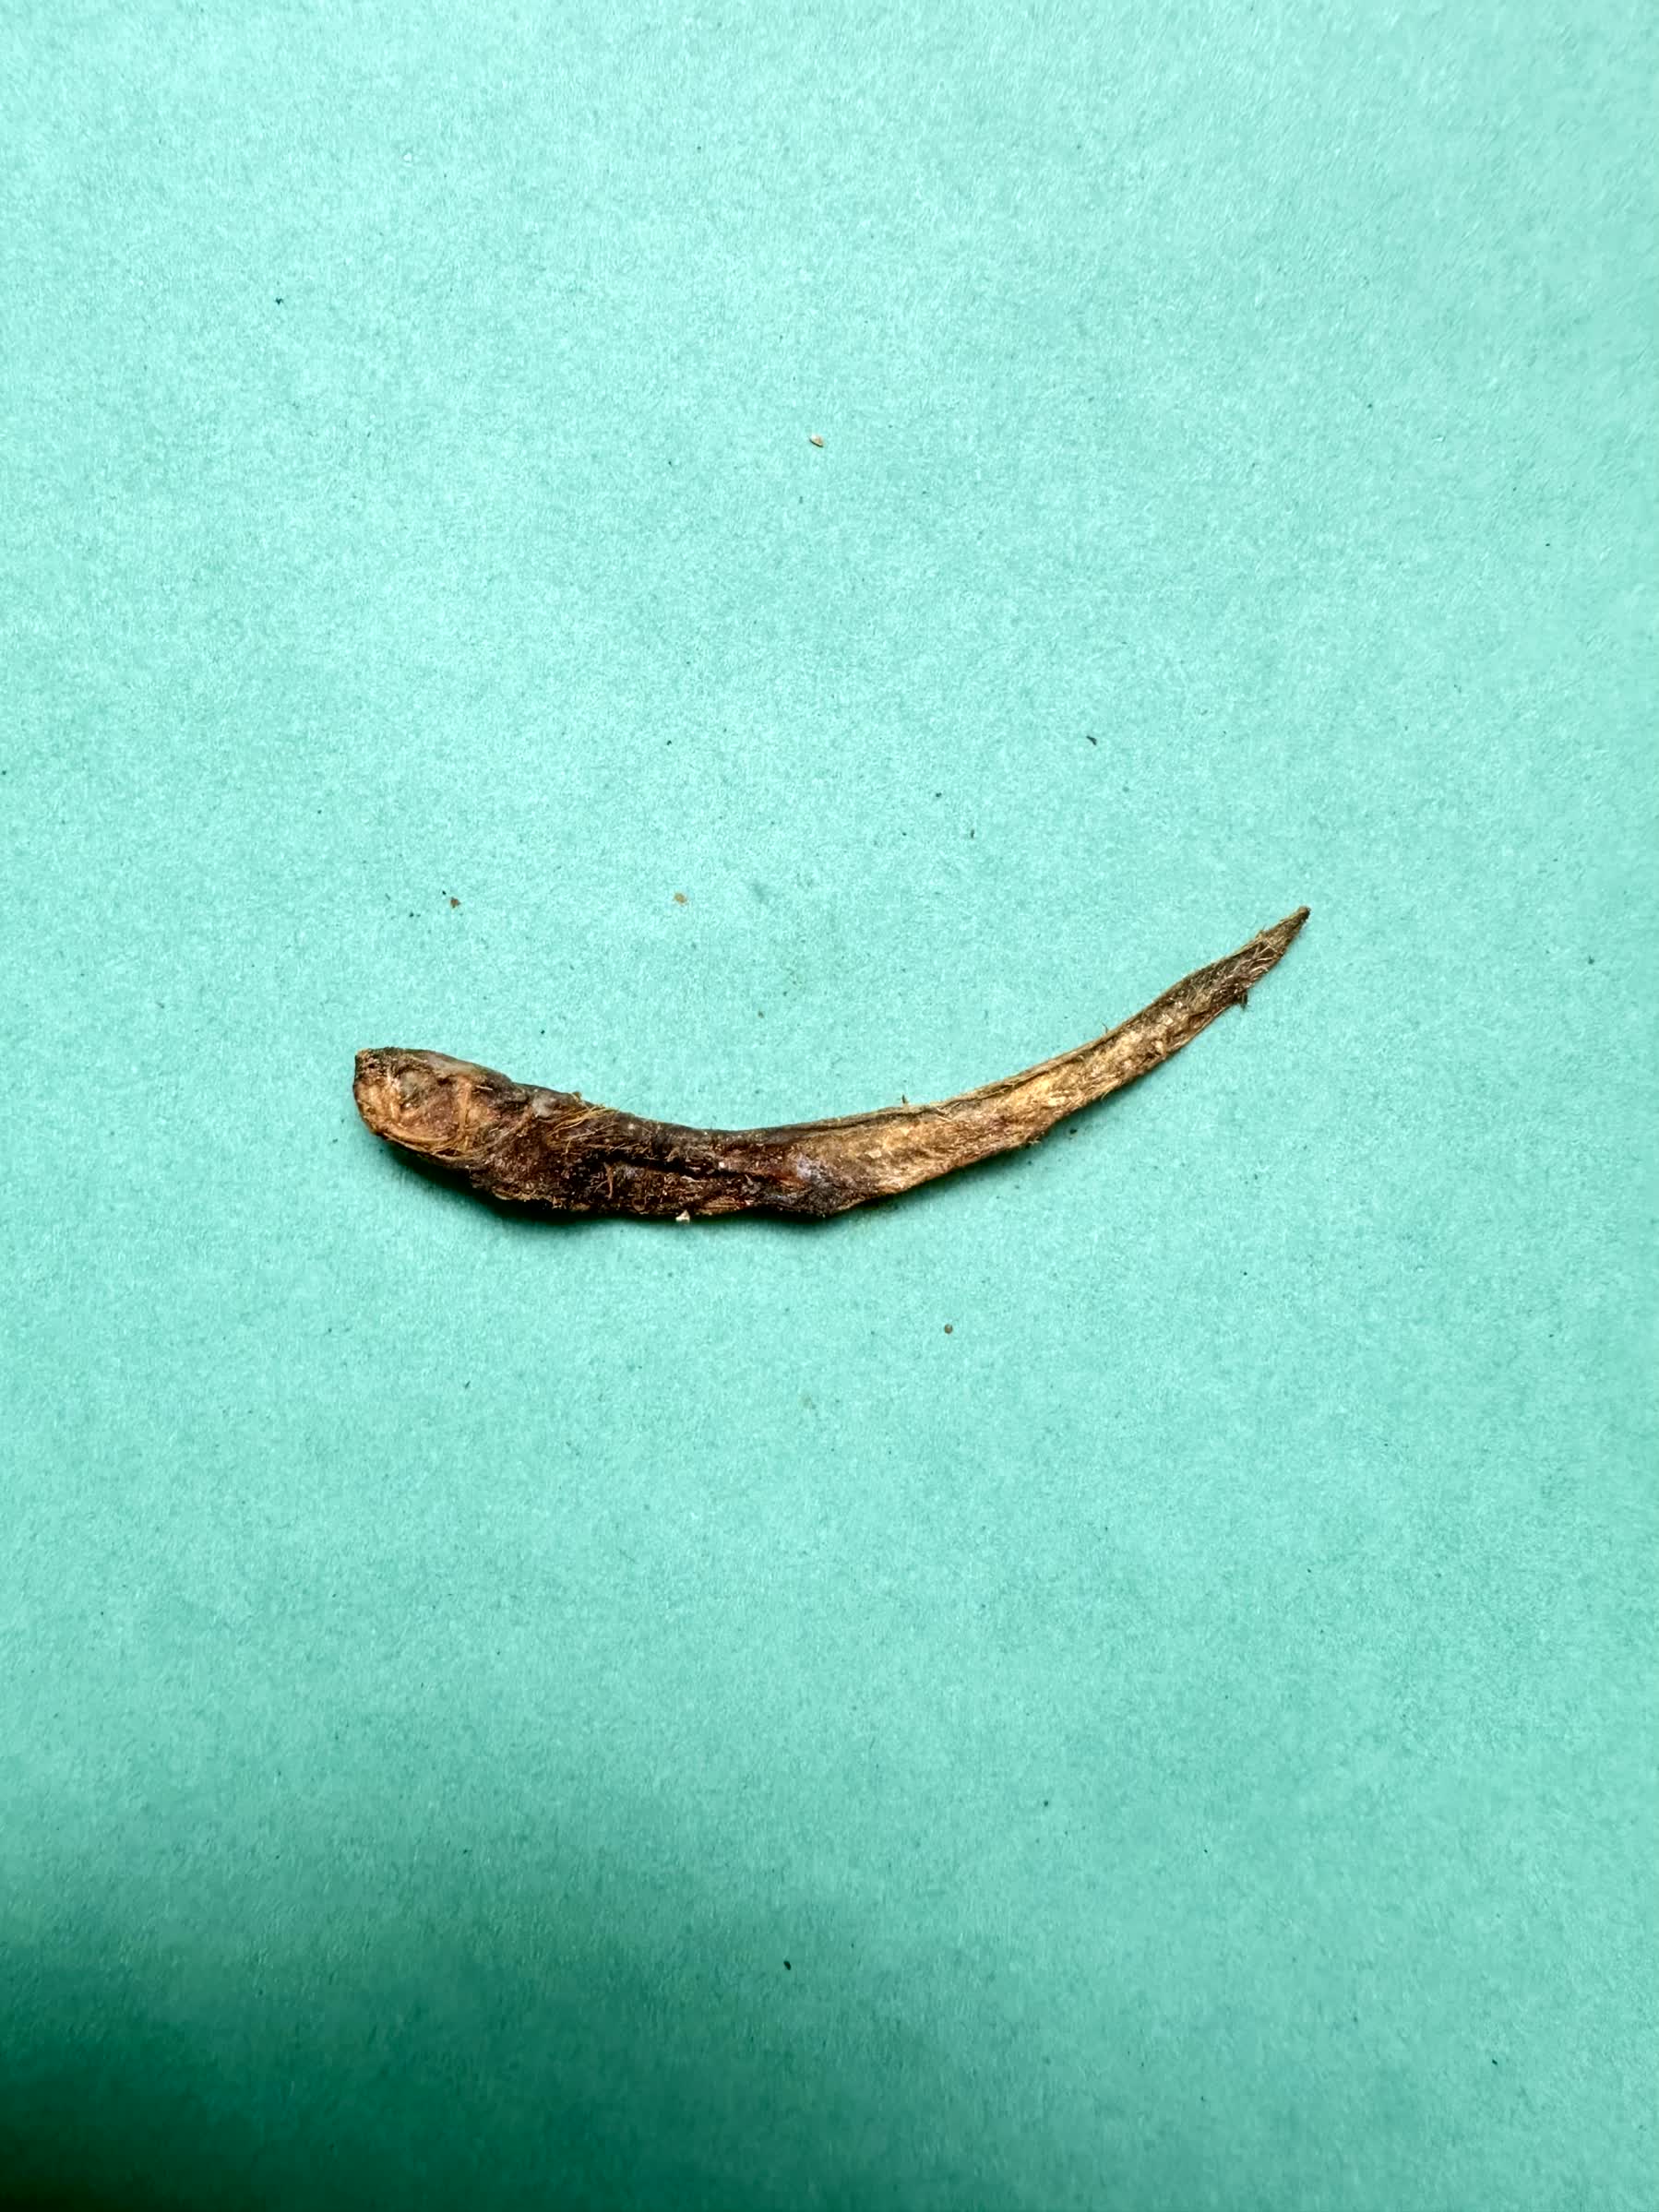
Species: Chewa